Haputale

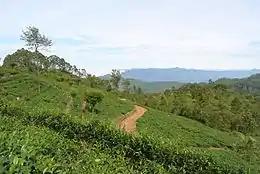
The Dambatenne tea plantation in Haputale

Adisham Bungalow is a nineteenth-century British period building, which was modelled on Leeds Castle in Kent, England. Sir Thomas Villiers, a distinguished British resident in Sri Lanka in the early 20th century, used it as his country house. Later it became a Benedictine monastery. The Thangamale Bird Sanctuary is located next to the bungalow.